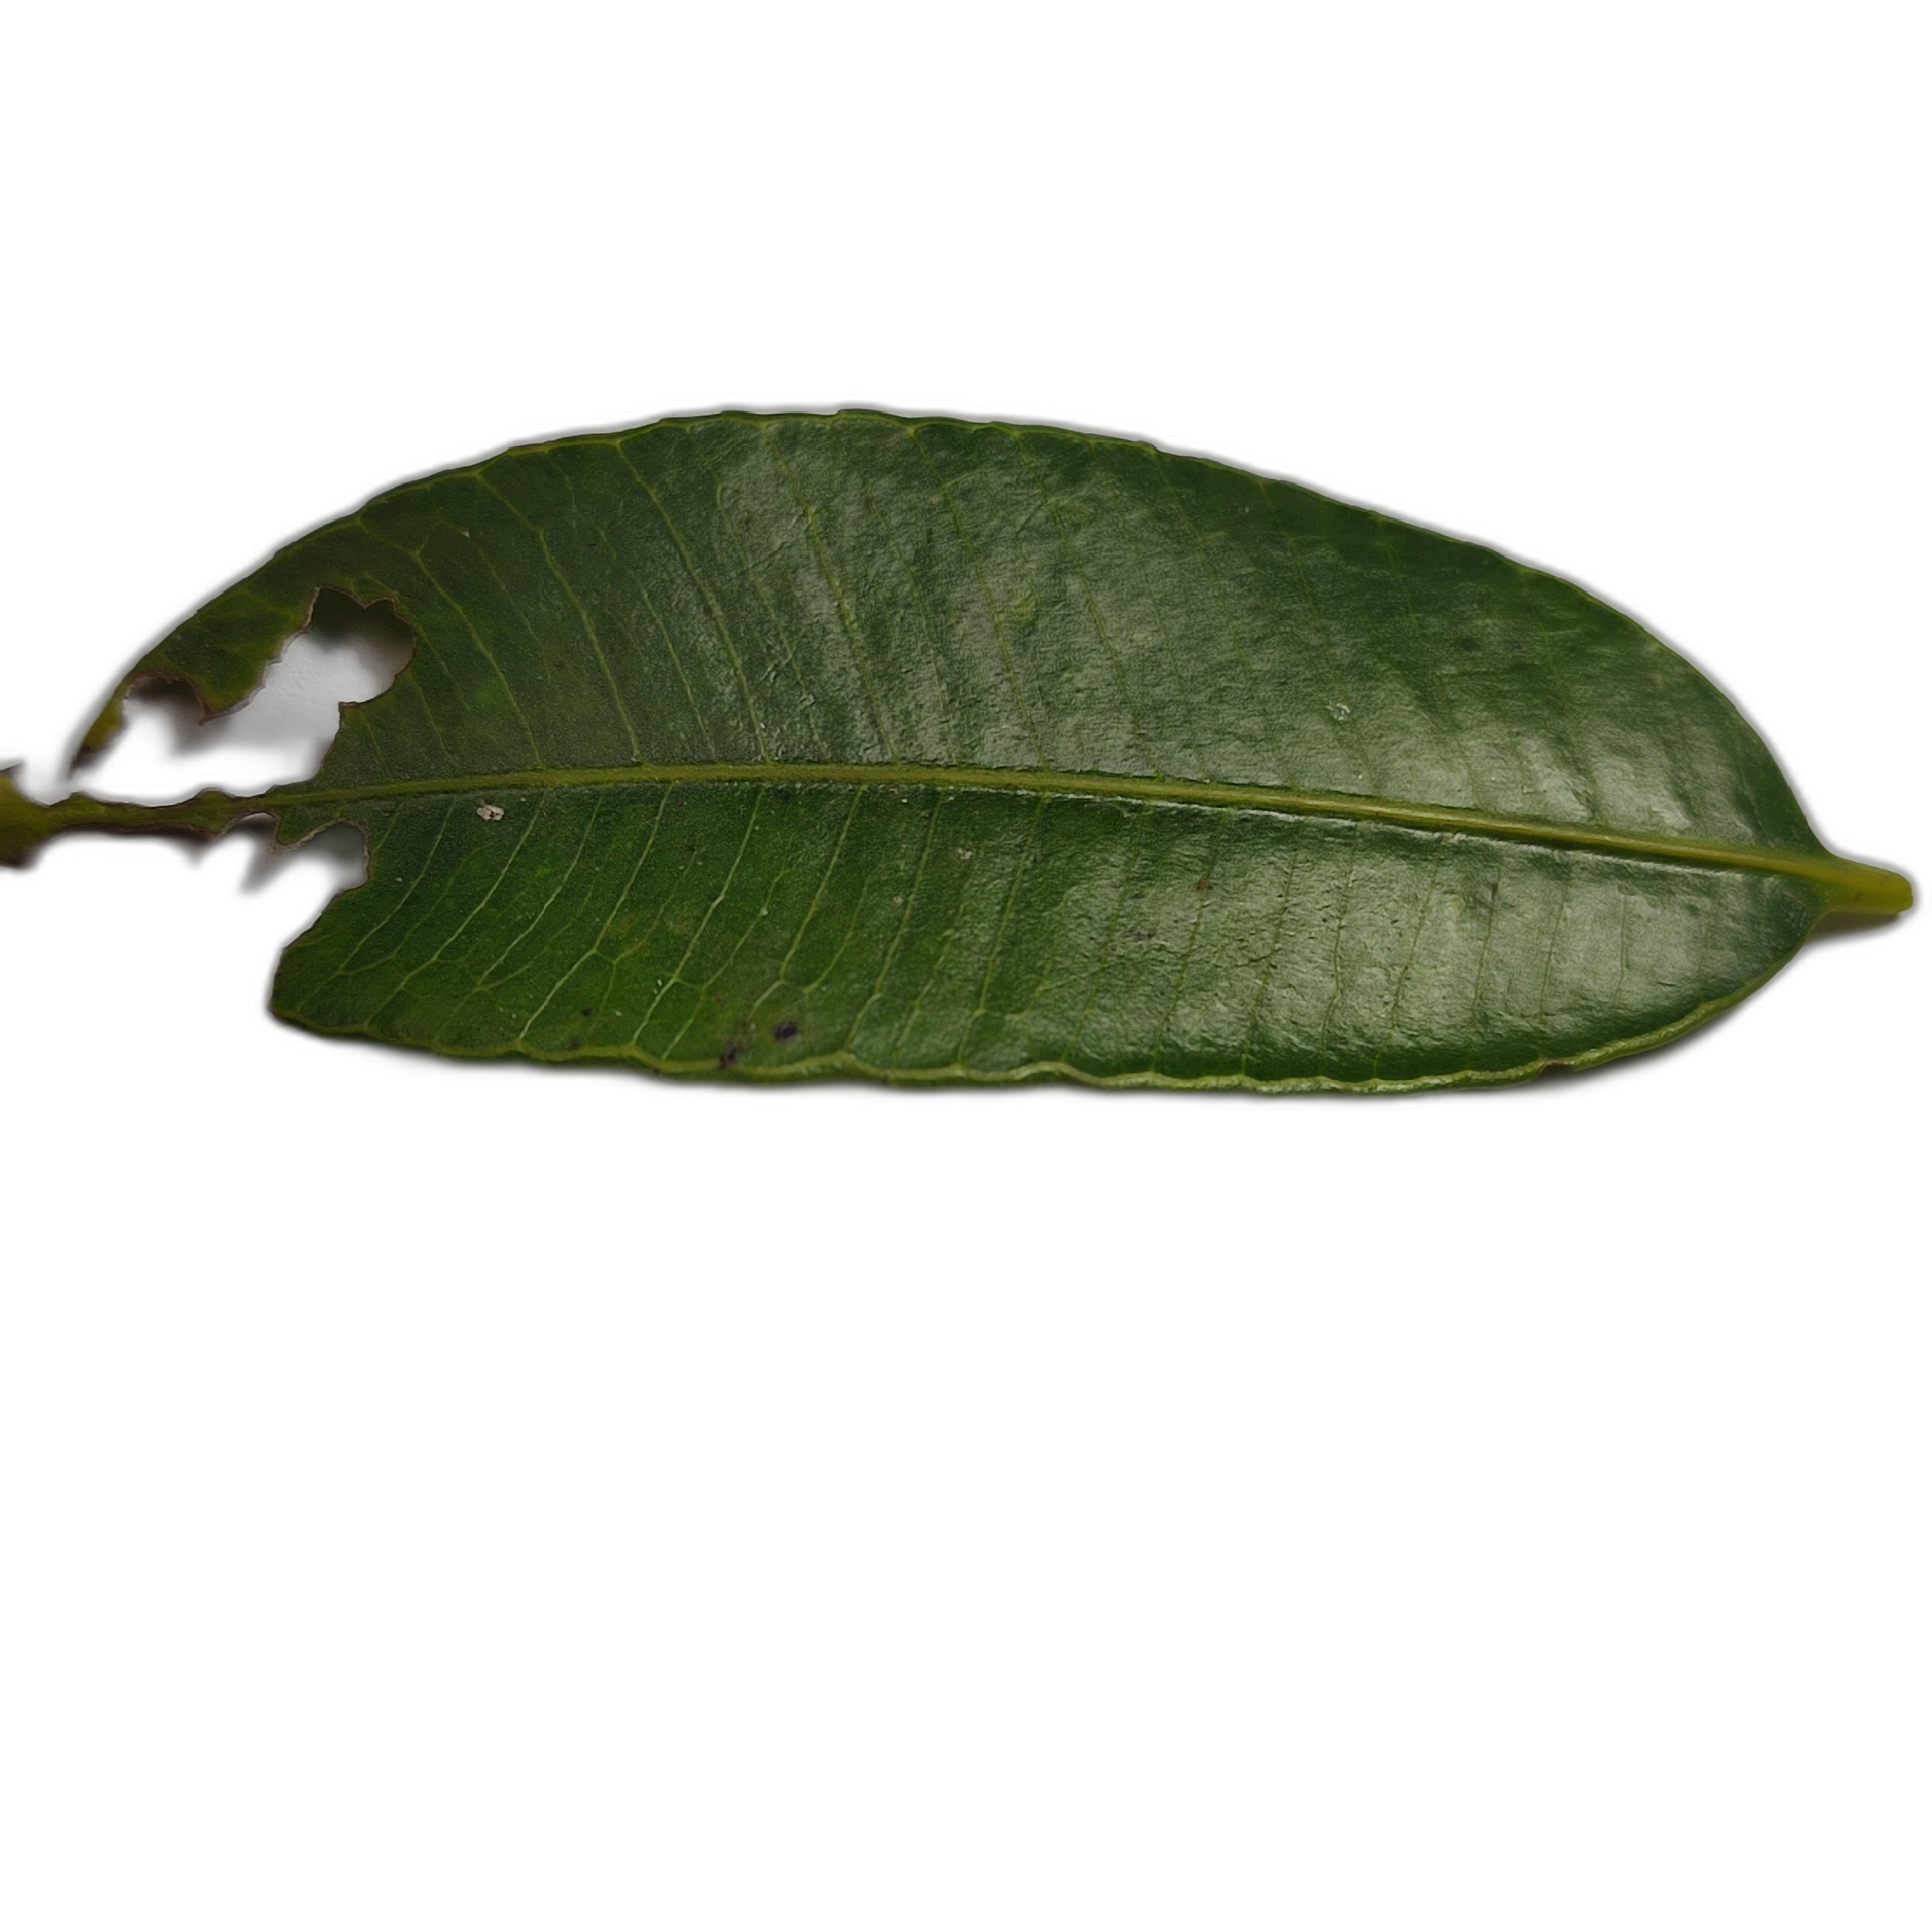
Label: not_healthy